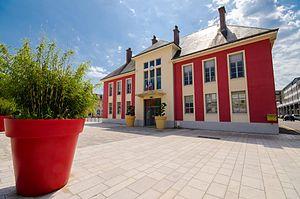
Les halles de Vesoul
La place Pierre-Rénet est une place publique de 11 500 m² situé au centre-ville de Vesoul. Cette place commerciale est utilisée pour réaliser différents types d'événements tels que des festivals, des cérémonies commémoratives, des manifestations commerciales et culturelles. On y trouve également un marché bihebdomadaire, le jeudi et samedi matin. La place est aussi un parking qui se compose de 400 places de stationnement.